Pampa mesa

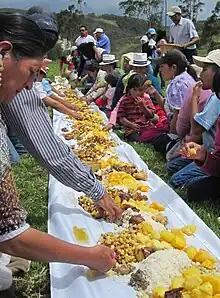
Pampa mesa during Carnival (Carnaval) in Parcoloma, Ecuador

In indigenous communities of the Ecuadorian highlands, a pampa mesa or pamba mesa is a communal meal of food laid directly on a cloth spread on the ground. The meal is seen as an act of social solidarity; it also has mythological connotations.